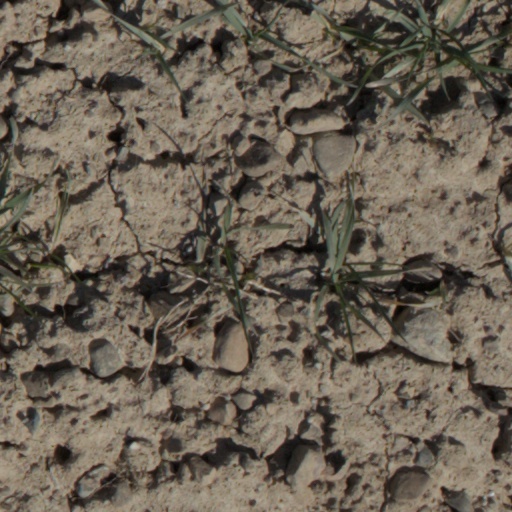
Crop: wheat